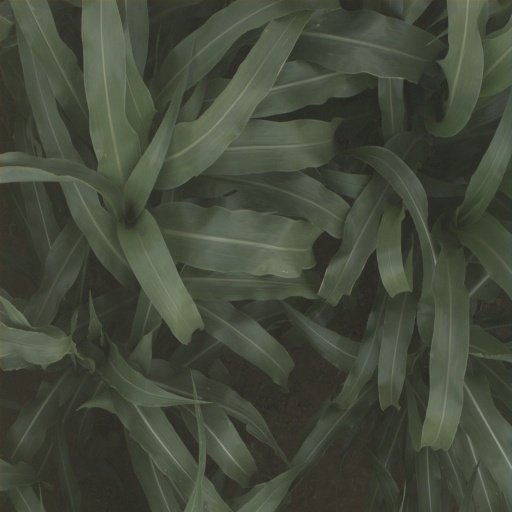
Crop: sorghum